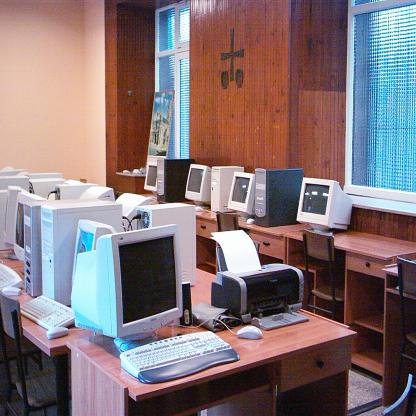
Scene: Indoor